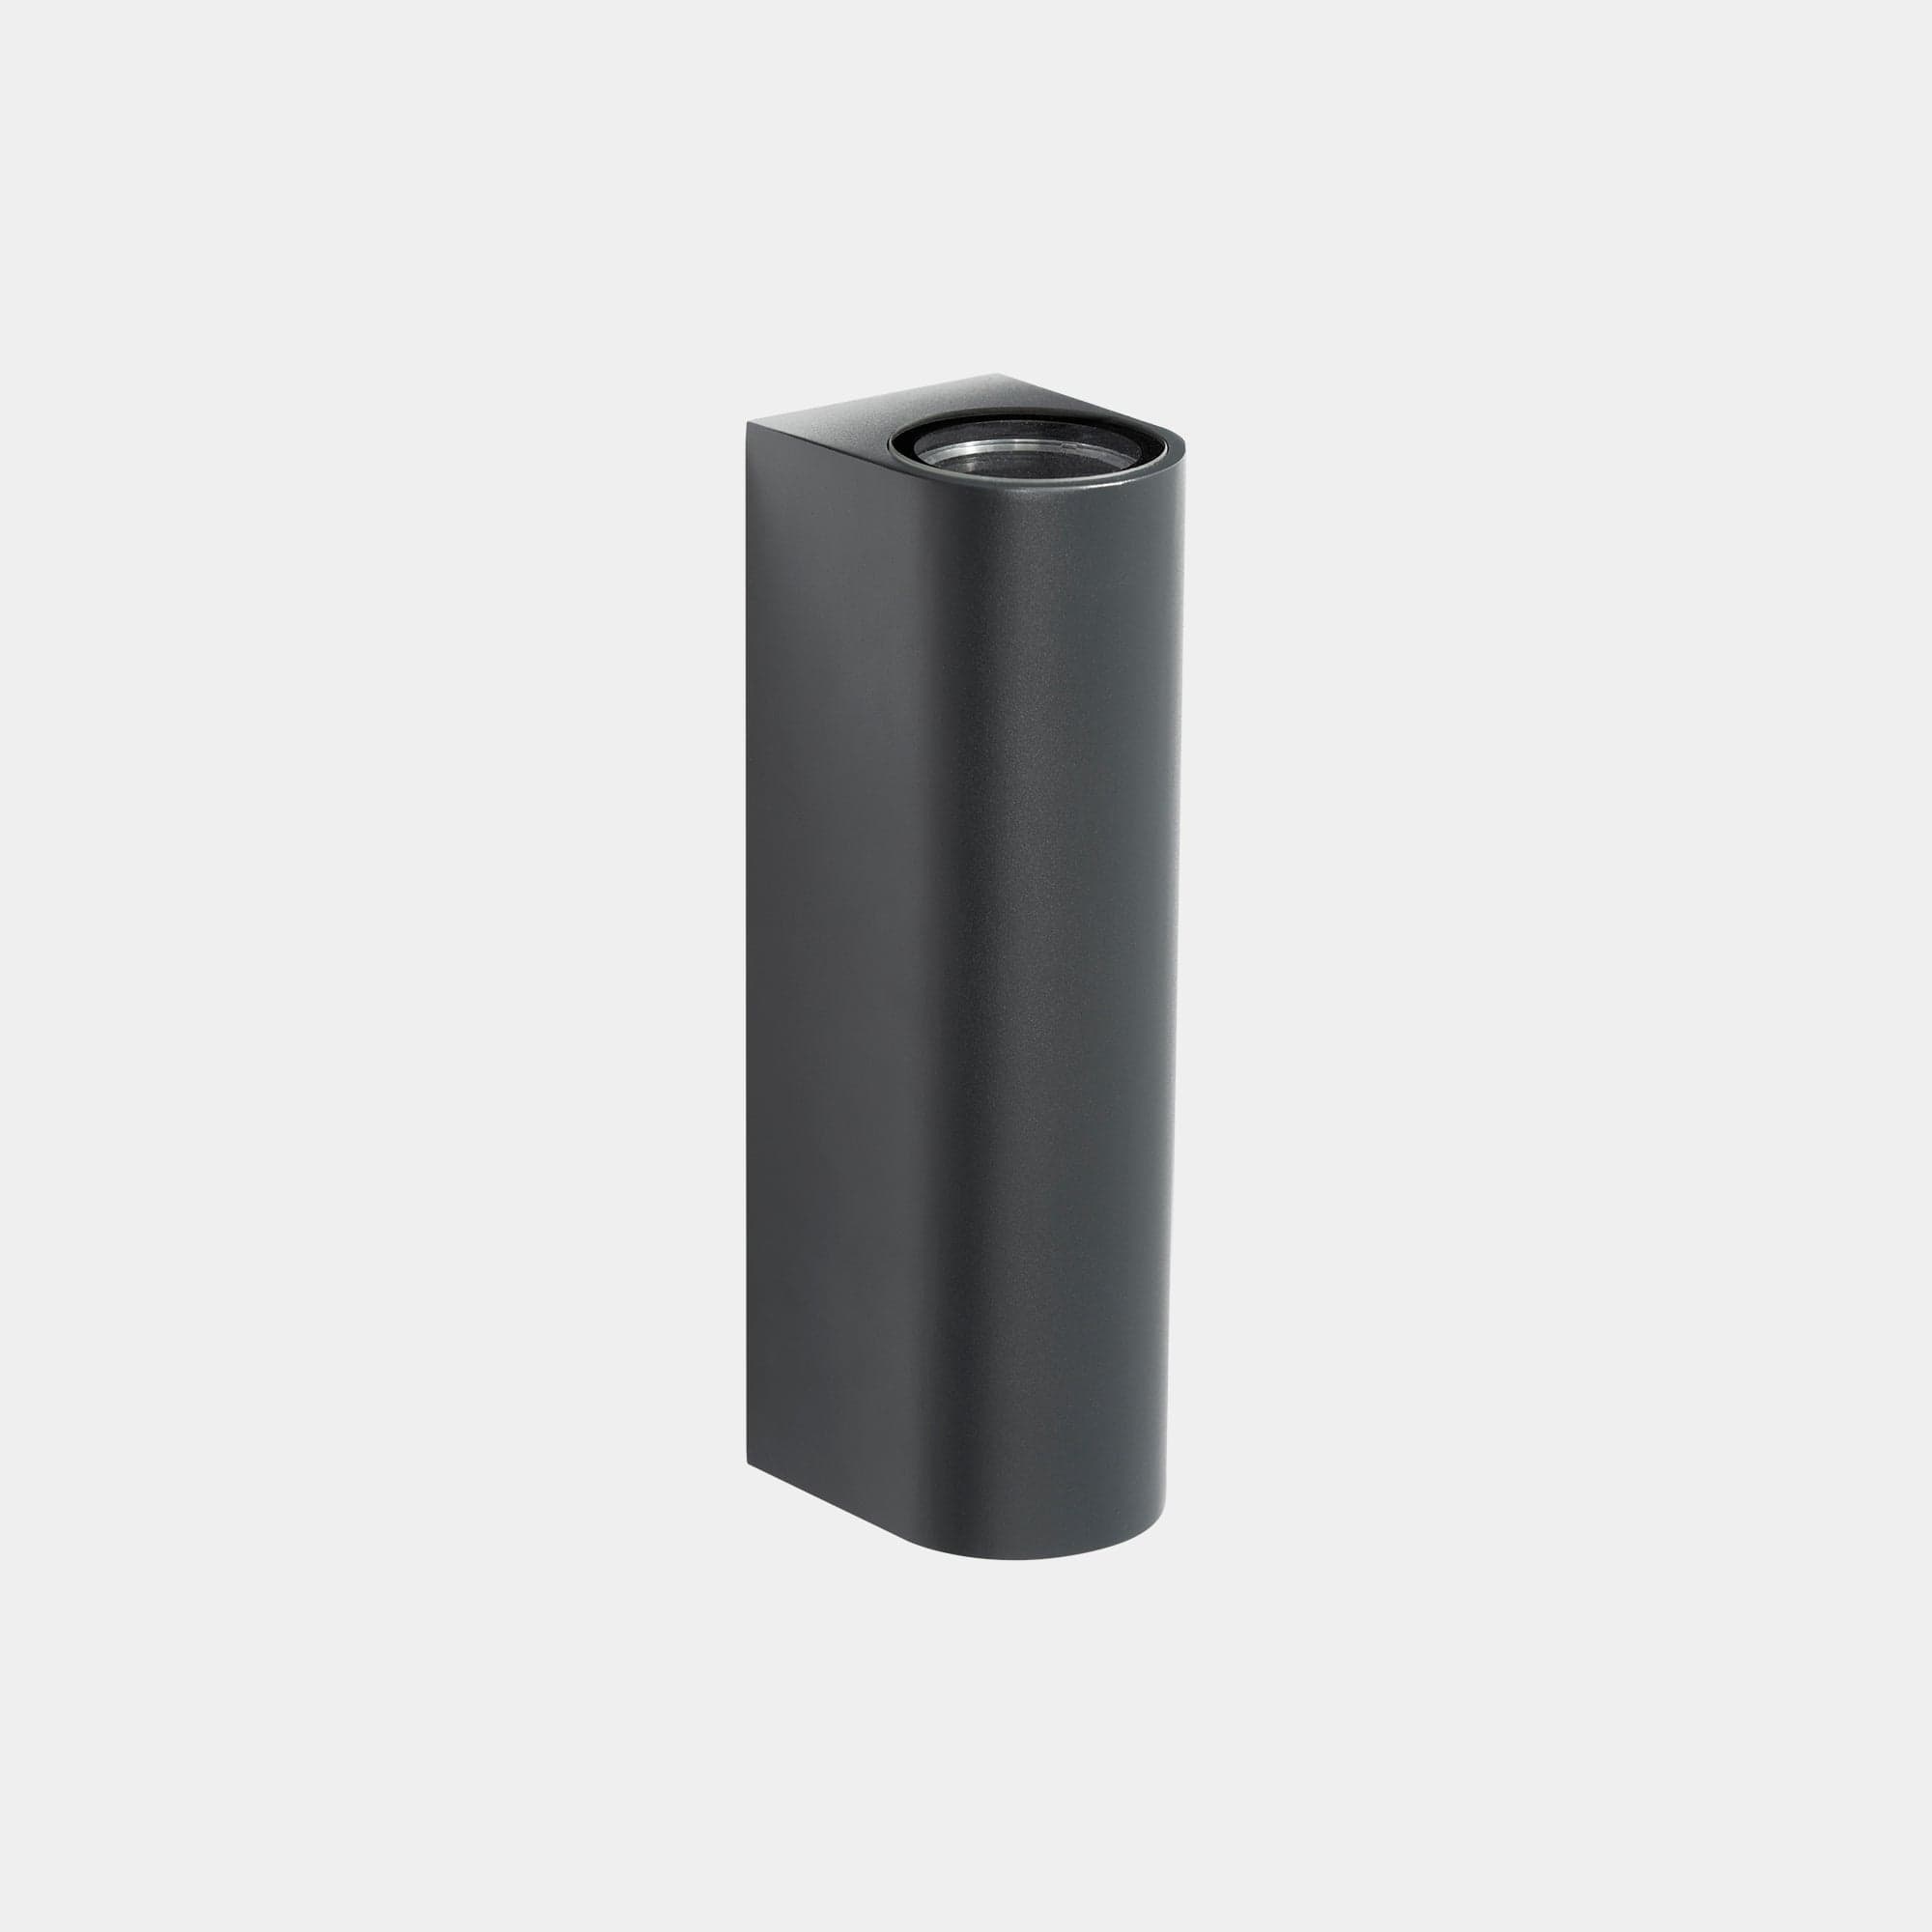
WALL FIXTURE IP66 MAX MEDIUM DOUBLE EMISSION LED 22 LED NEUTRAL-WHITE 4000K DALI AI24-17X9S5DUJ6
Brand: LEDSC4
LedsC4 Max Medium Double Emission AI24-17X9S5DUJ6 Wall fixture for outdoor use. Includes 2 cable outlets to facilitate chain mounting. Structure material: Aluminium. Structure finish: Brown. Diffuser material: Glass. Diffuser finish: Transparent. UV protection. Warranty: 5 Years. Product net weight (Kg): 1.63 Product width or diameter (mm): 62 Product height (mm): 245 Product aperture (mm): 85 Class 1. IP: IP66. IK: IK10. LED. No. of lampholders or LEDs: 1. LED brand: CREE. Maximum power of light source: 17.8W. Colour temperature: 4000K. Colour rendering index: 90. MacAdam Steps: 2. Hours of life: 50.000h L80B20. UGR: 8.7. Photobiological risk: RG2. % de Flickering: <5%. Real flux (lm): 1151. Real lm/W: 52. Voltage / frequency range: 110-277/50-60Hz. Voltage: 18. Equipment included: Yes. Total power: 22. Power factor: 0.90. Dimmable equipment included: DALI-2.
Category: Home & Garden > Lighting > Lighting Fixtures > Wall Light Fixtures